Momoko 120%

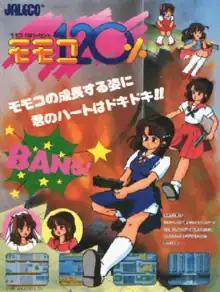
Promotional sales flyer

is a 1986 arcade game by Jaleco released in Japan. The game was originally intended to be an "Urusei Yatsura" game, but for an unknown reason the license was not obtained for the arcade version—while the characters were changed, "Lum's Love Song" — the first opening theme of the first anime adaptation, still loops throughout the game, but the Family Computer port retained the license and was titled "Urusei Yatsura: Lum's Wedding Bell". The game was re-released for mobile phones in Japan on February 28, 2006. Three mobile phone sequels, "Momoko 1200%", "Momoko 1200% in Machigai Sagashi" and "Momoko no Kasei Bowling ~La Mars Cup~", were released in Japan only in 2006.